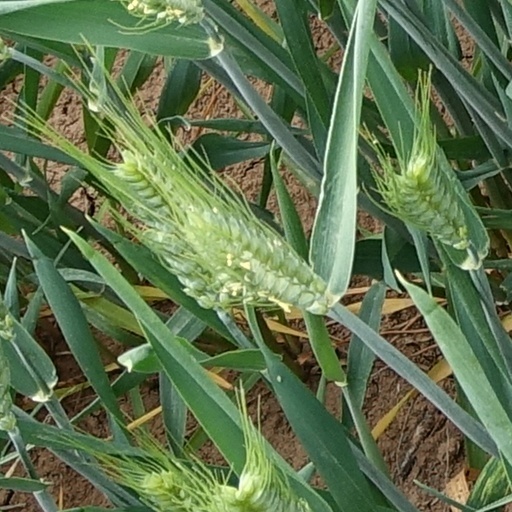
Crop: wheat